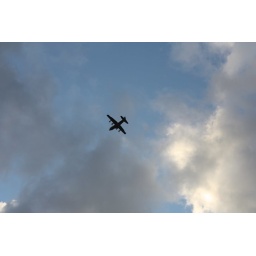
This plane was flying into r.A.F lyneham wiltshire i really like the cloud in this pic